Pseudoryzomys

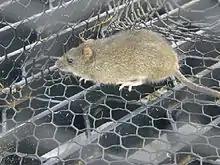
The marsh rice rat ("Oryzomys palustris") of the eastern United States is similar in appearance to "Pseudoryzomys".

The female has four pairs of teats, including one on the chest and three on the belly, and the gall bladder is absent, both important characters of Oryzomyini. As is characteristic of Sigmodontinae, "Pseudoryzomys" has a complex penis, with the baculum (penis bone) displaying large protuberances at the sides. In the cartilaginous part of the baculum, the central digit is smaller than those at the sides.